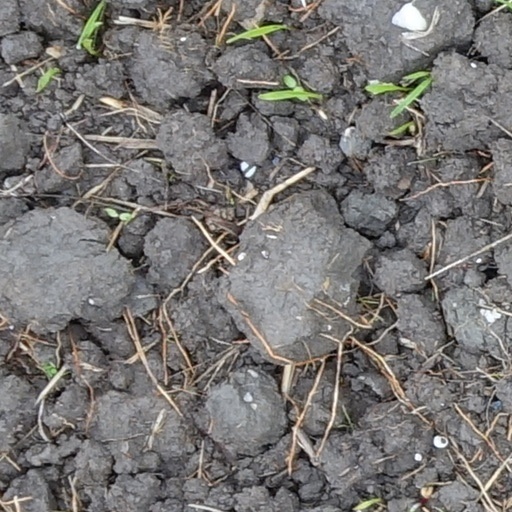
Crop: wheat